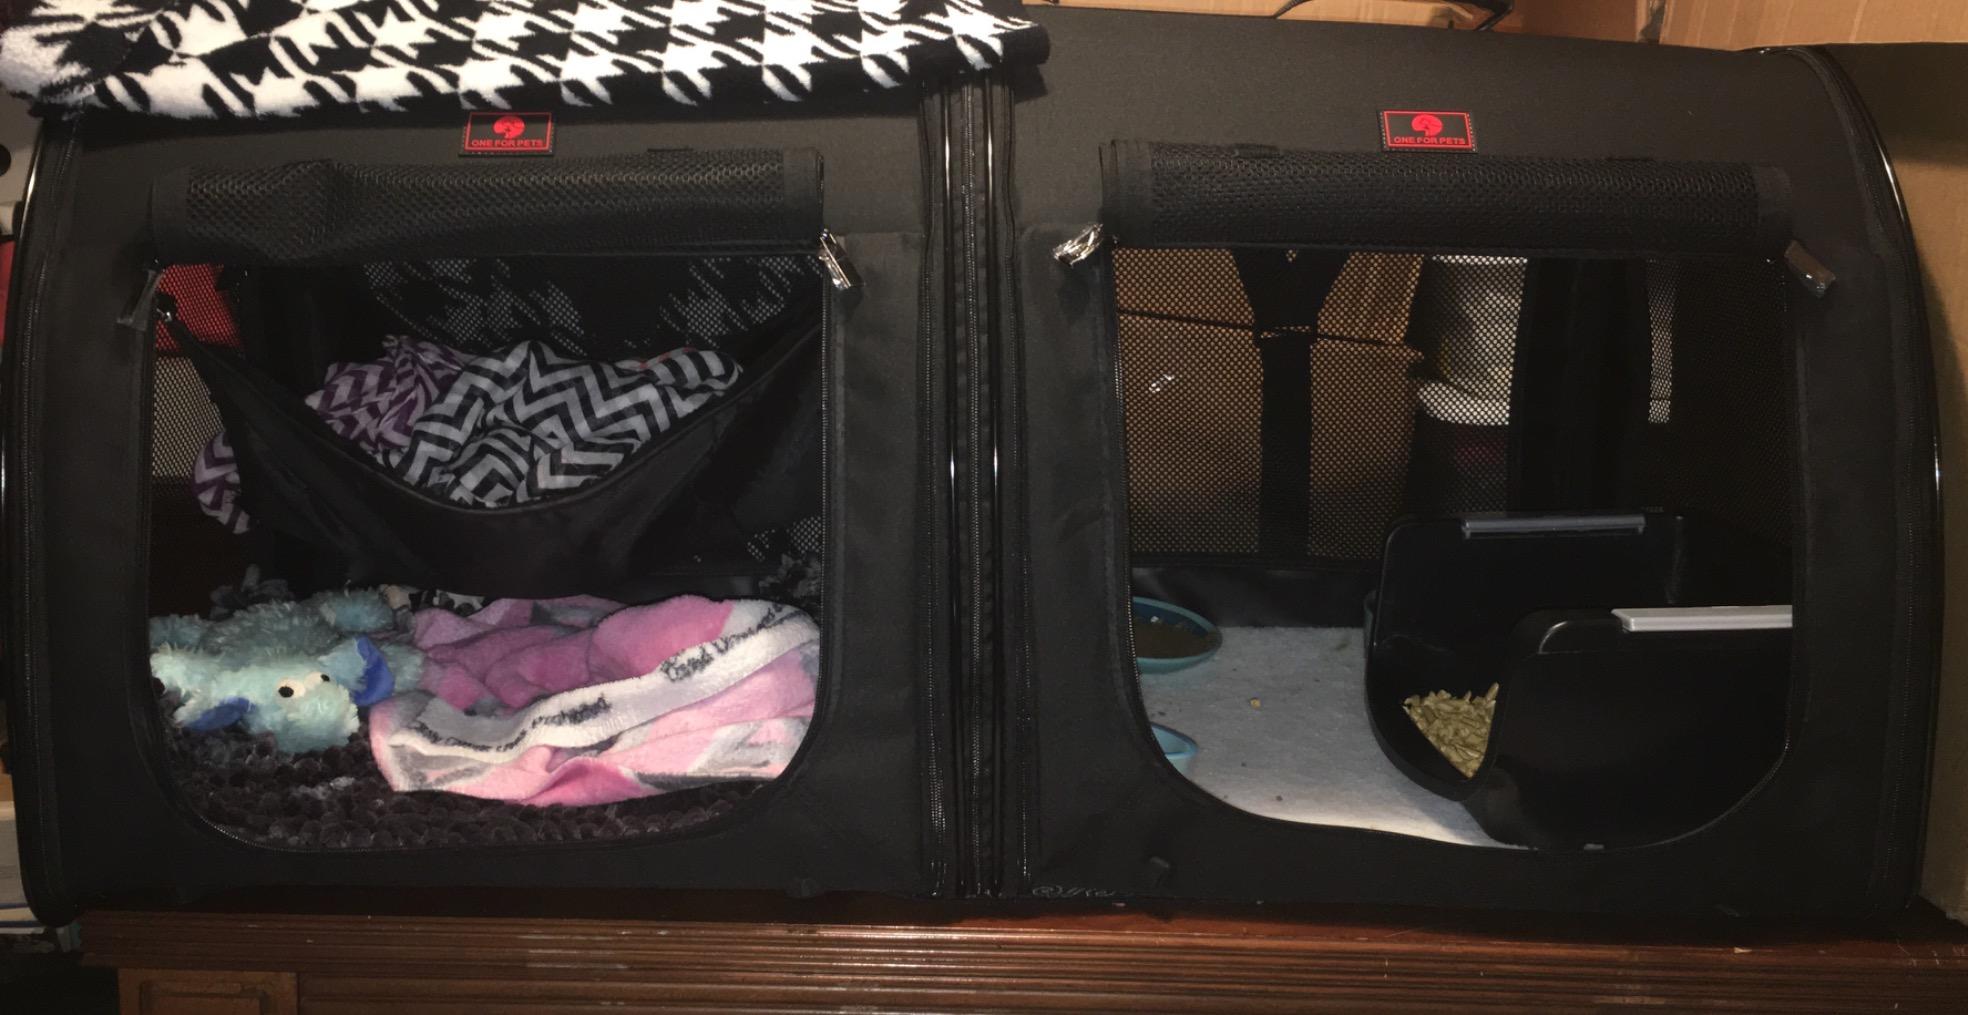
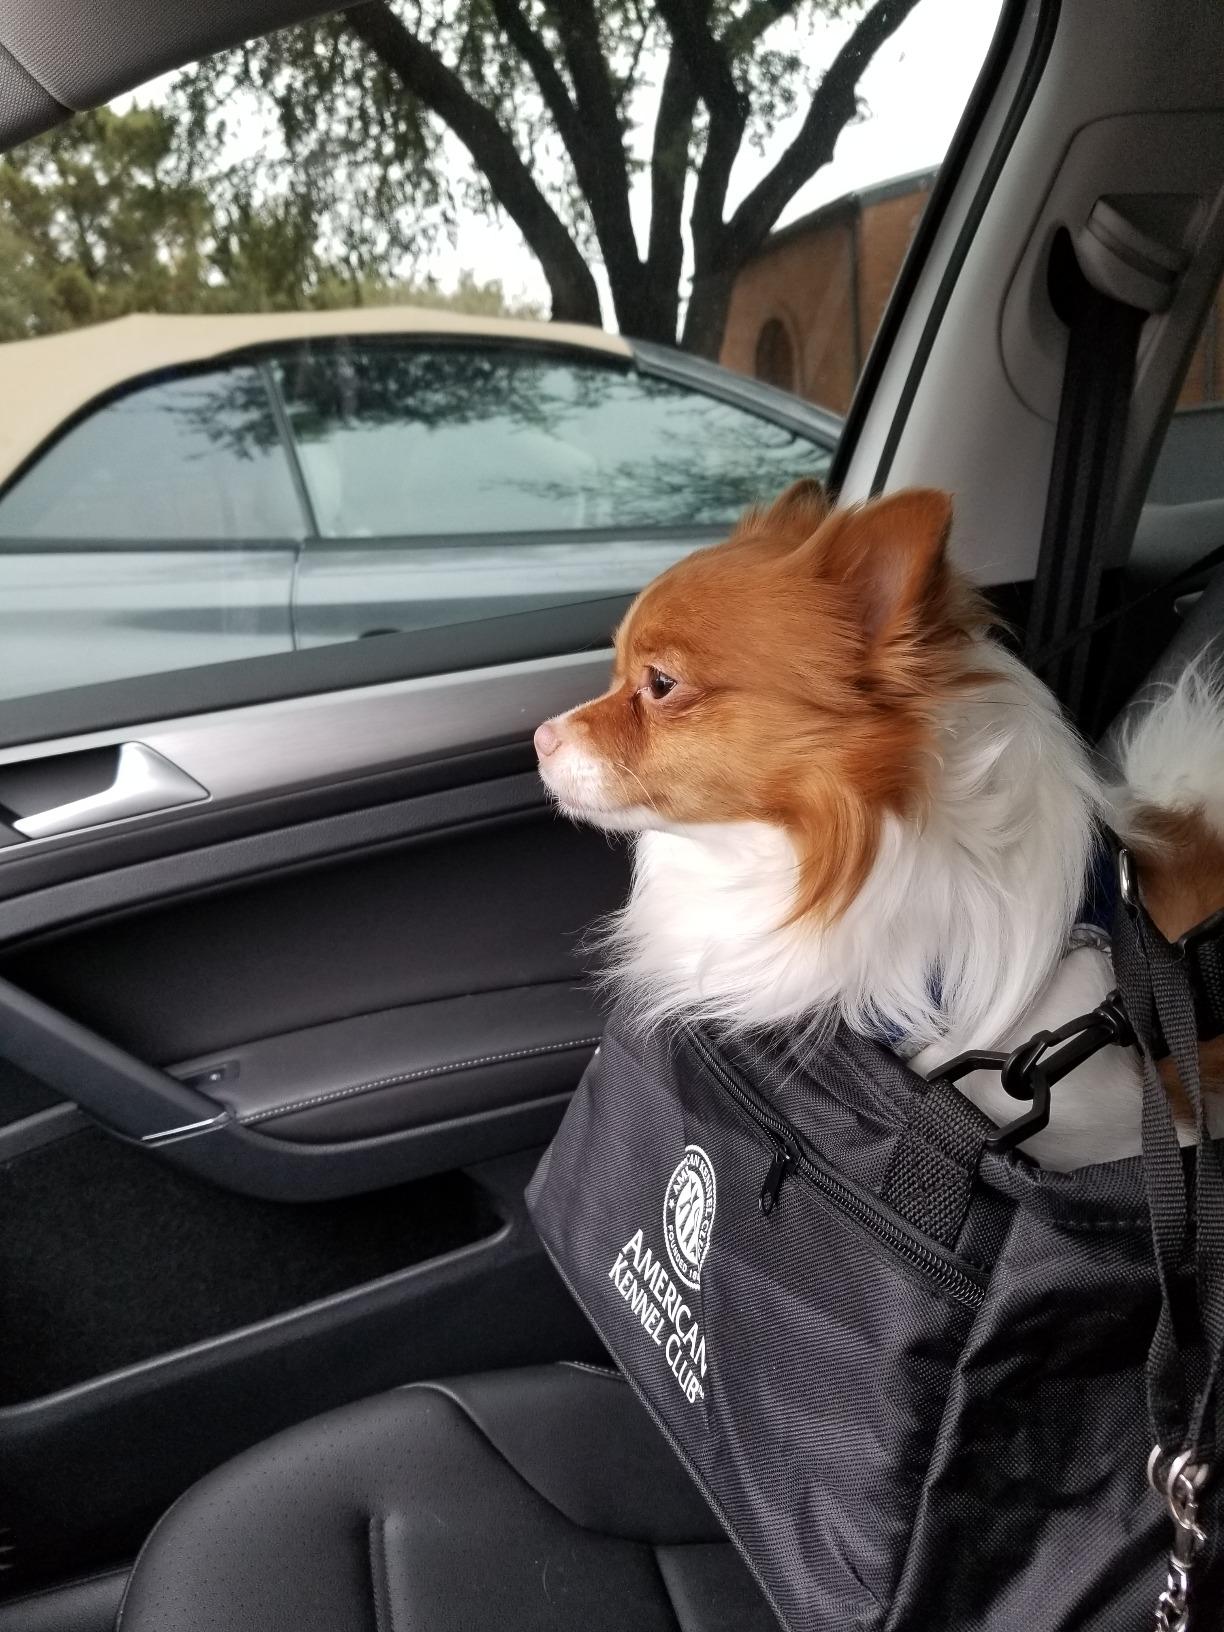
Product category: items_kennel
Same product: no